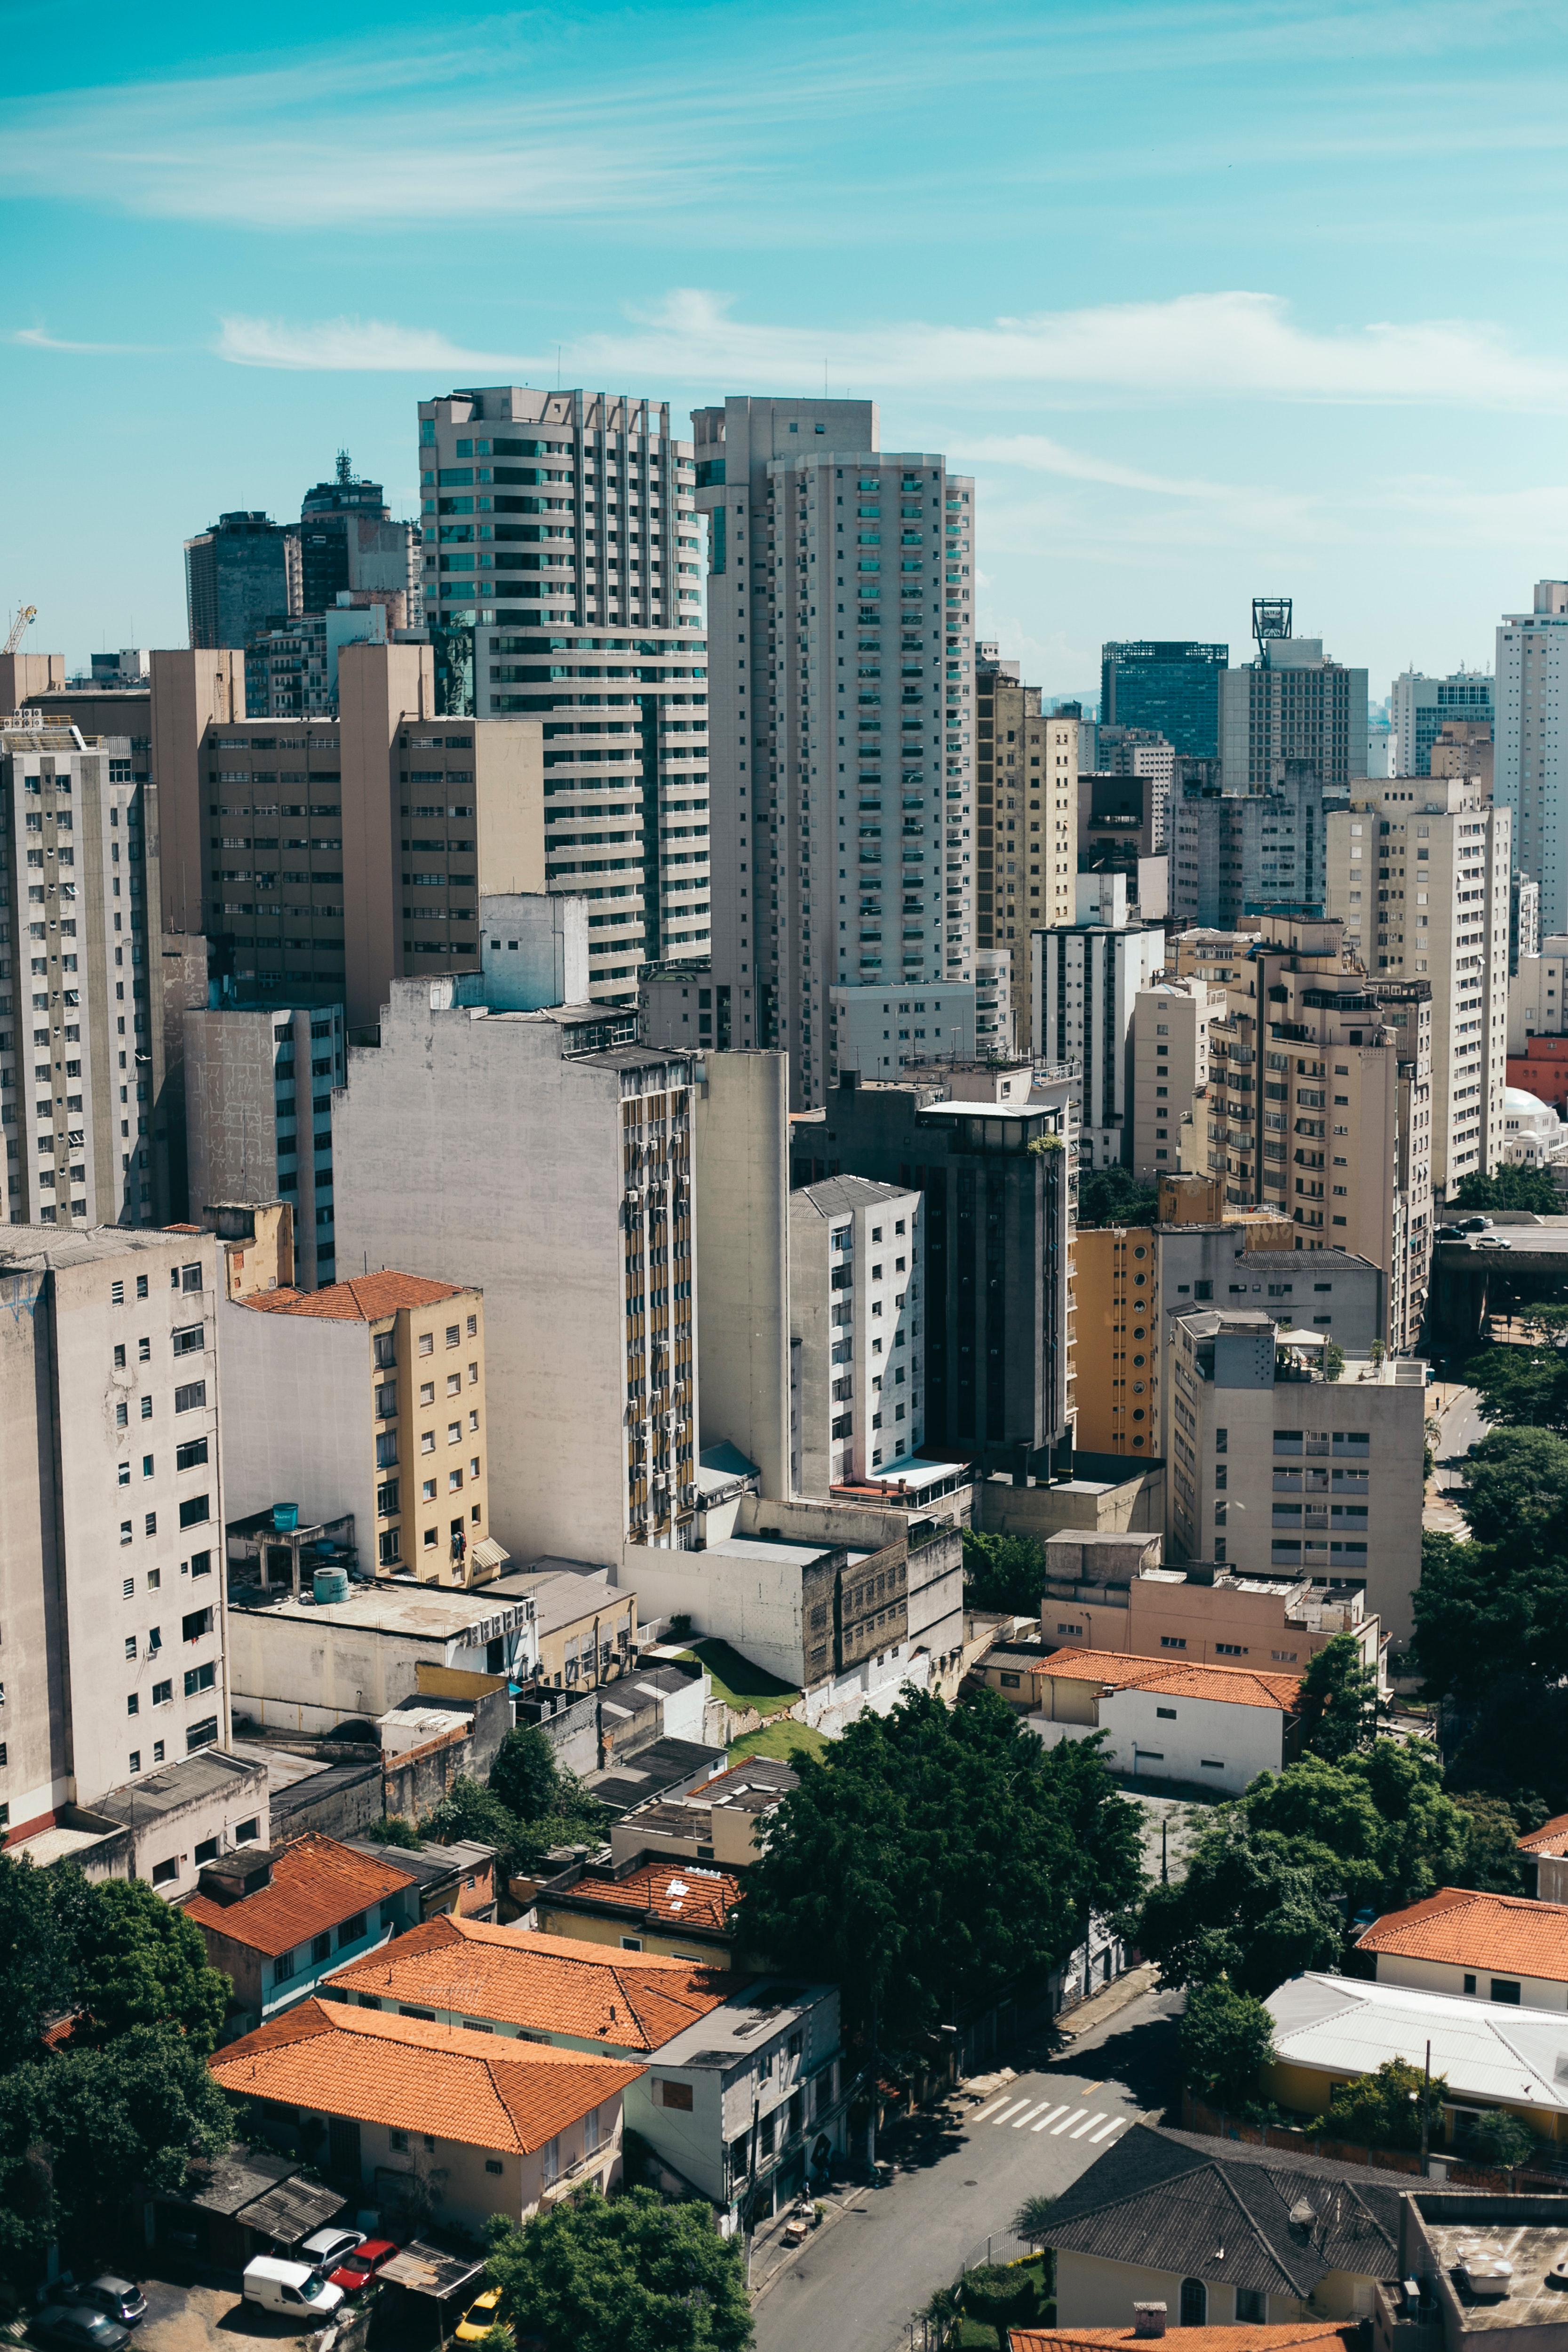
city, metropolitan area, urban area, cityscape, metropolis, skyscraper, daytime, residential area, tower block, skyline, human settlement, building, downtown, neighbourhood, mixed use, town, architecture, real estate, condominium, suburb, urban design, sky, commercial building, apartment, tower, tree, landscape, aerial photography, roof, home, facade, corporate headquarters, bird's eye view